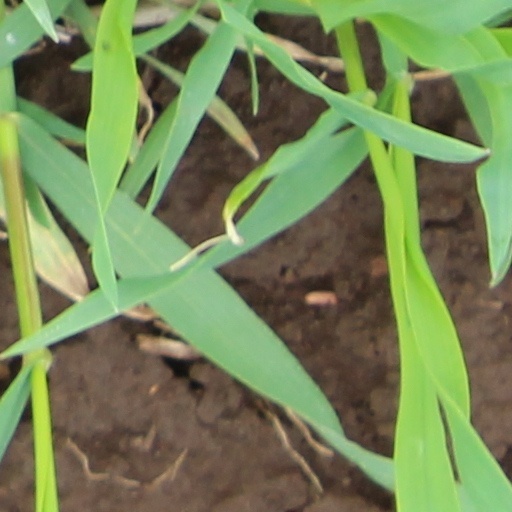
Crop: wheat